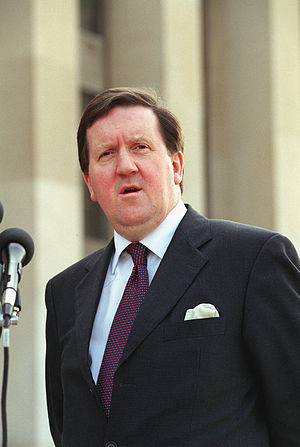
NATO's generalsekretær / Liste over generalsekretærer
NATO's generalsekretær er leder af Det Nordatlantiske Råd, der er det øverste organ i den internationale forsvarsalliance NATO. Generalsekretæren fungerer desuden som NATO's frontfigur udadtil og varetager medlemslandenes interesser, ligesom vedkommende er chef for alliancens ansatte.